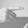
ASL letter: G